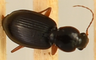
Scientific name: Synuchus impunctatus
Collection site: Bartlett Experimental Forest NEON (BART), plot BART_018